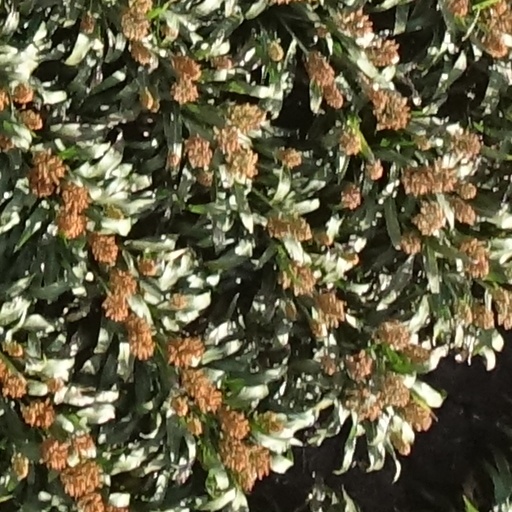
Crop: sorghum